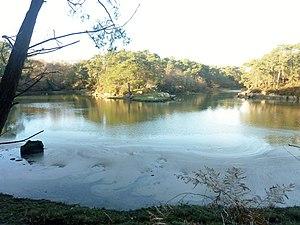
Névez
Névez [neve] est une commune du Pays de l'Aven, en Basse Cornouaille, département du Finistère, dans la région Bretagne, en France.